Public housing estates in Ma On Shan

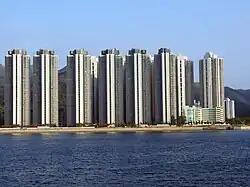
Kam Tai Court

Kam Tai Court is a HOS court in Ma On Shan, built on the reclaimed land along Tide Cove shoreline, near MTR Tai Shui Hang station. It has totally 12 blocks completed in 2000. Besides, there is a shopping mall (Kam Tai Shopping Centre) inside of the housing estate.